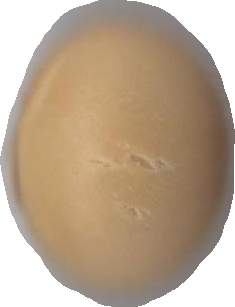
Variety: Grobogan